Le Mans Cathedral

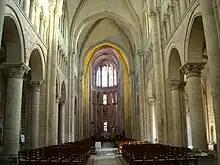
View from the Romanesque nave towards the High-Gothic choir

The current nave is of a typical Romanesque basilica form, with round-arched arcades and single aisles either side of a larger central vessel lit by clerestory windows. Following a fire in 1134, a major rebuilding programme was begun by Bishop Guillaume de Passavant (reg.1142–1186). The new works were partly funded by King Henry II of England, whose father, Geoffroy of Anjou, was buried here in 1151. Whereas the previous buildings had all featured a wooden roof, Bishop Guillaume's new nave, which today survives largely intact, incorporated stone vaults. This feature required considerable thickening of the old walls and the addition of flying buttresses along the flanks of the nave.